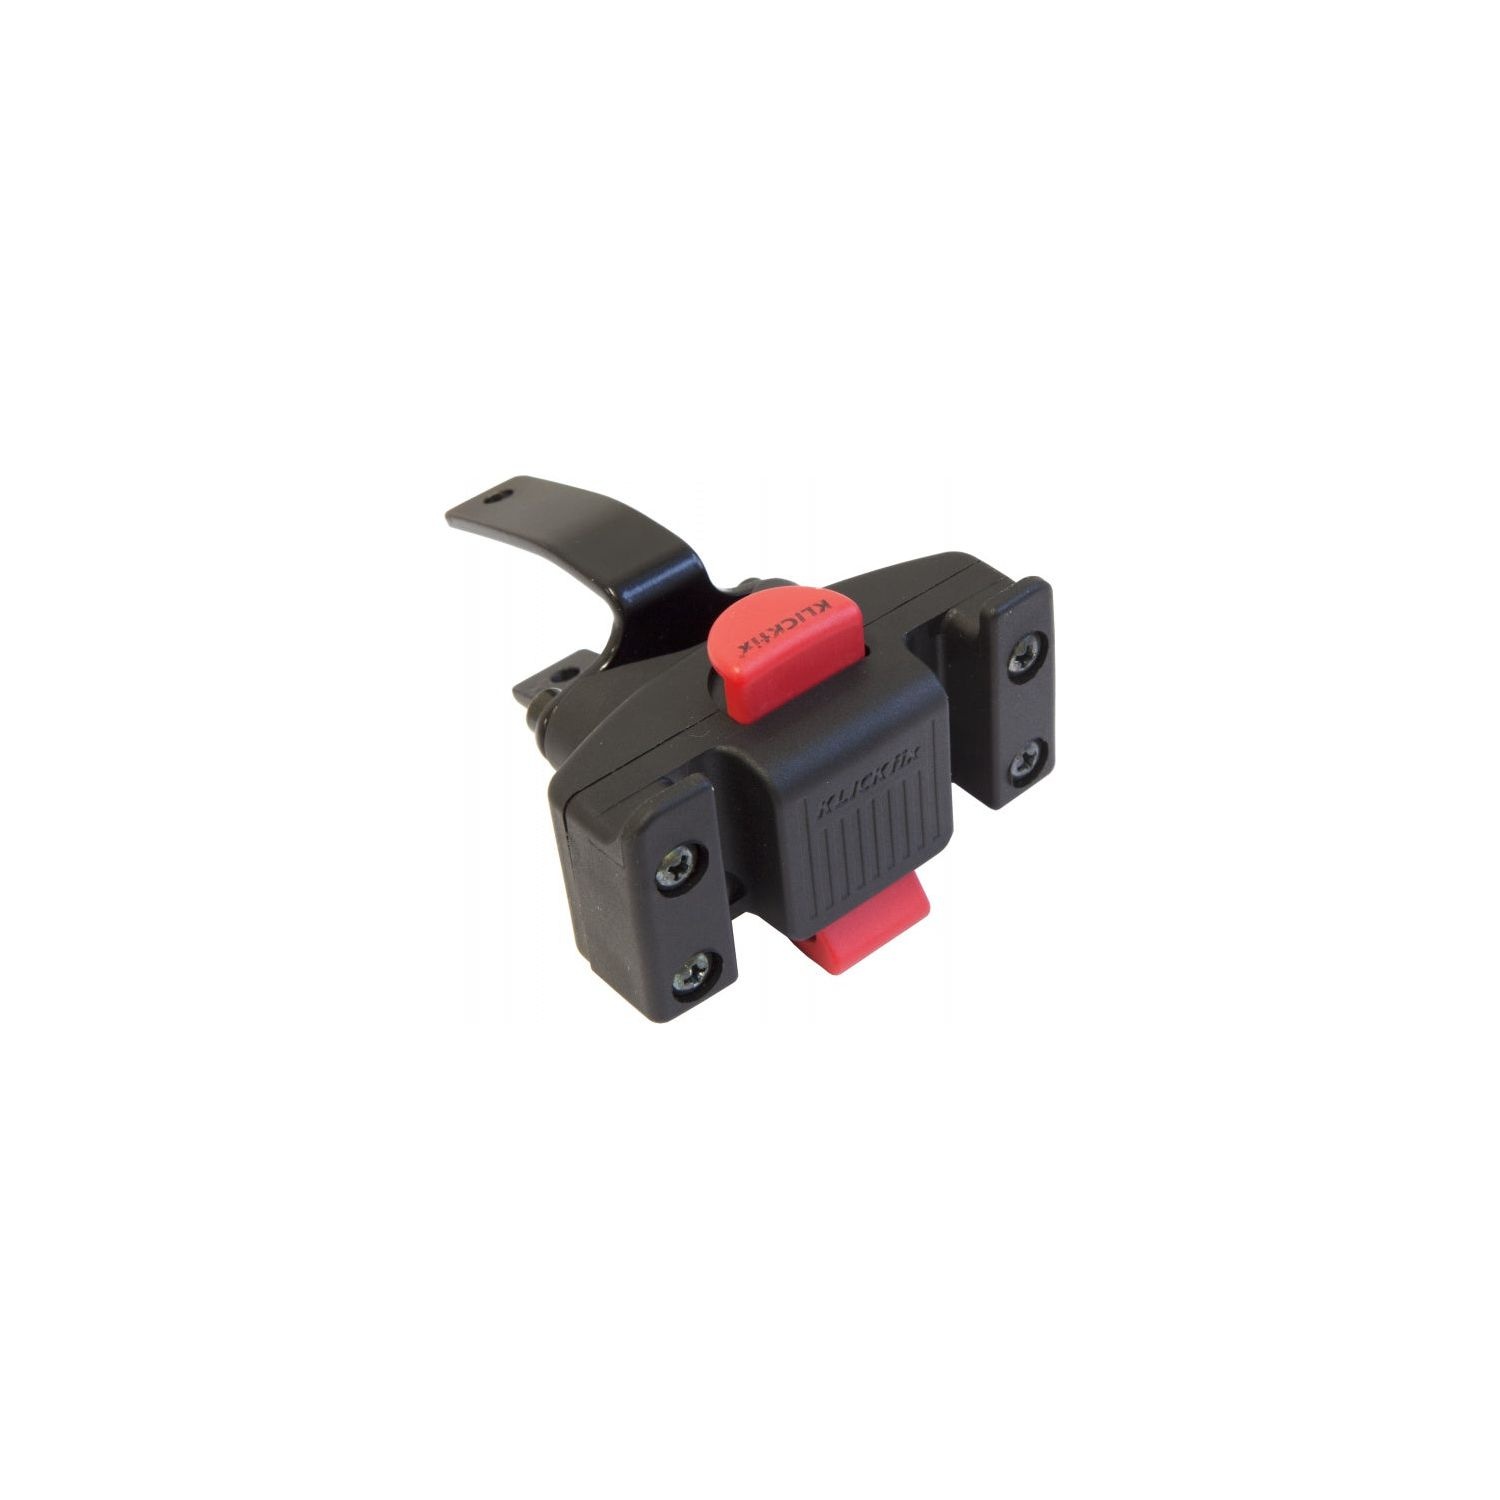
KlickFix Adapter Caddy f. Kostka-Vorbau
KlickFix Adapter Caddy für Kostka Vorbau Entdecken Sie das KlickFix Adapter Caddy für den Kostka Vorbau – das ultimative Zubehör, das Ihre Rollerfahrung revolutioniert! Maximaler Komfort und Funktionalität Dieser innovative Adapter kombiniert einen praktischen Clip mit dem beliebten Klickfix Caddy Adapter, um Ihnen eine mühelose Befestigung Ihrer Klickfix Tasche oder Ihres Korbs zu ermöglichen. Genießen Sie die Vorteile eines: Einfachen Anbaus: Der Adapter wird direkt am Vorbau befestigt, was eine sichere und stabile Anbringung gewährleistet. Optimierten Zugänglichkeit: Ihre Taschen und Körbe sind stets griffbereit und erleichtern das Transportieren von persönlichen Gegenständen. Vielseitigkeit: Ideal für alle, die Wert auf Funktionalität und praktisches Design legen. Wichtige Hinweise Bitte beachten Sie, dass zur Installation des KlickFix Adapters bereits Bohrungen am Vorbau vorhanden sein müssen (siehe Fotos). Dies gewährleistet eine problemlose Montage und Nutzung. Steigern Sie die Effizienz und den Komfort Ihres Rollers mit dem KlickFix Adapter Caddy und machen Sie jede Fahrt zu einem angenehmen Erlebnis!
Brand: Kostka
Category: Sporting Goods > Outdoor Recreation > Inline & Roller Skating > Roller Skates